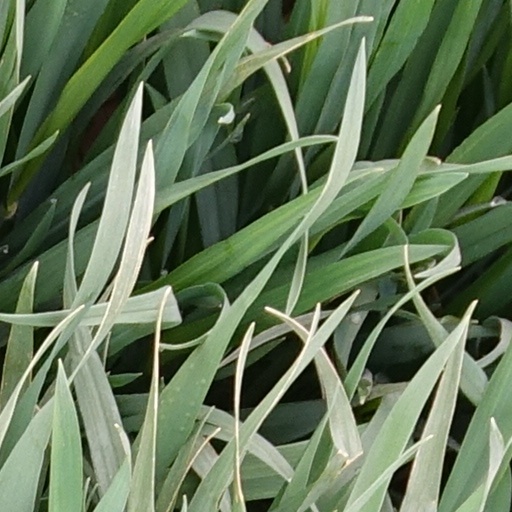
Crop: wheat